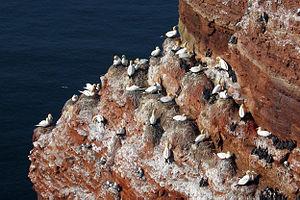
Fou de Bassan עברית: סולה צפונית Íslenska: Súla (fugl) Italiano: Morus bassanus Lietuvių: Šiaurinis padūkėlis
Heligoland est un archipel d'Allemagne situé dans le sud-est de la mer du Nord. Composé de deux îles voisines, Heligoland et Düne, il est habité par environ 1 150 personnes. L'archipel a appartenu successivement au Danemark puis au Royaume-Uni qui le cède à l'Allemagne en 1890 en vertu du traité Heligoland-Zanzibar. Bien que constituant une commune d'Allemagne de l'arrondissement de Pinneberg du Land de Schleswig-Holstein, Heligoland n'est soumis ni au droit de douane de l'Union européenne ni au régime fiscal allemand.